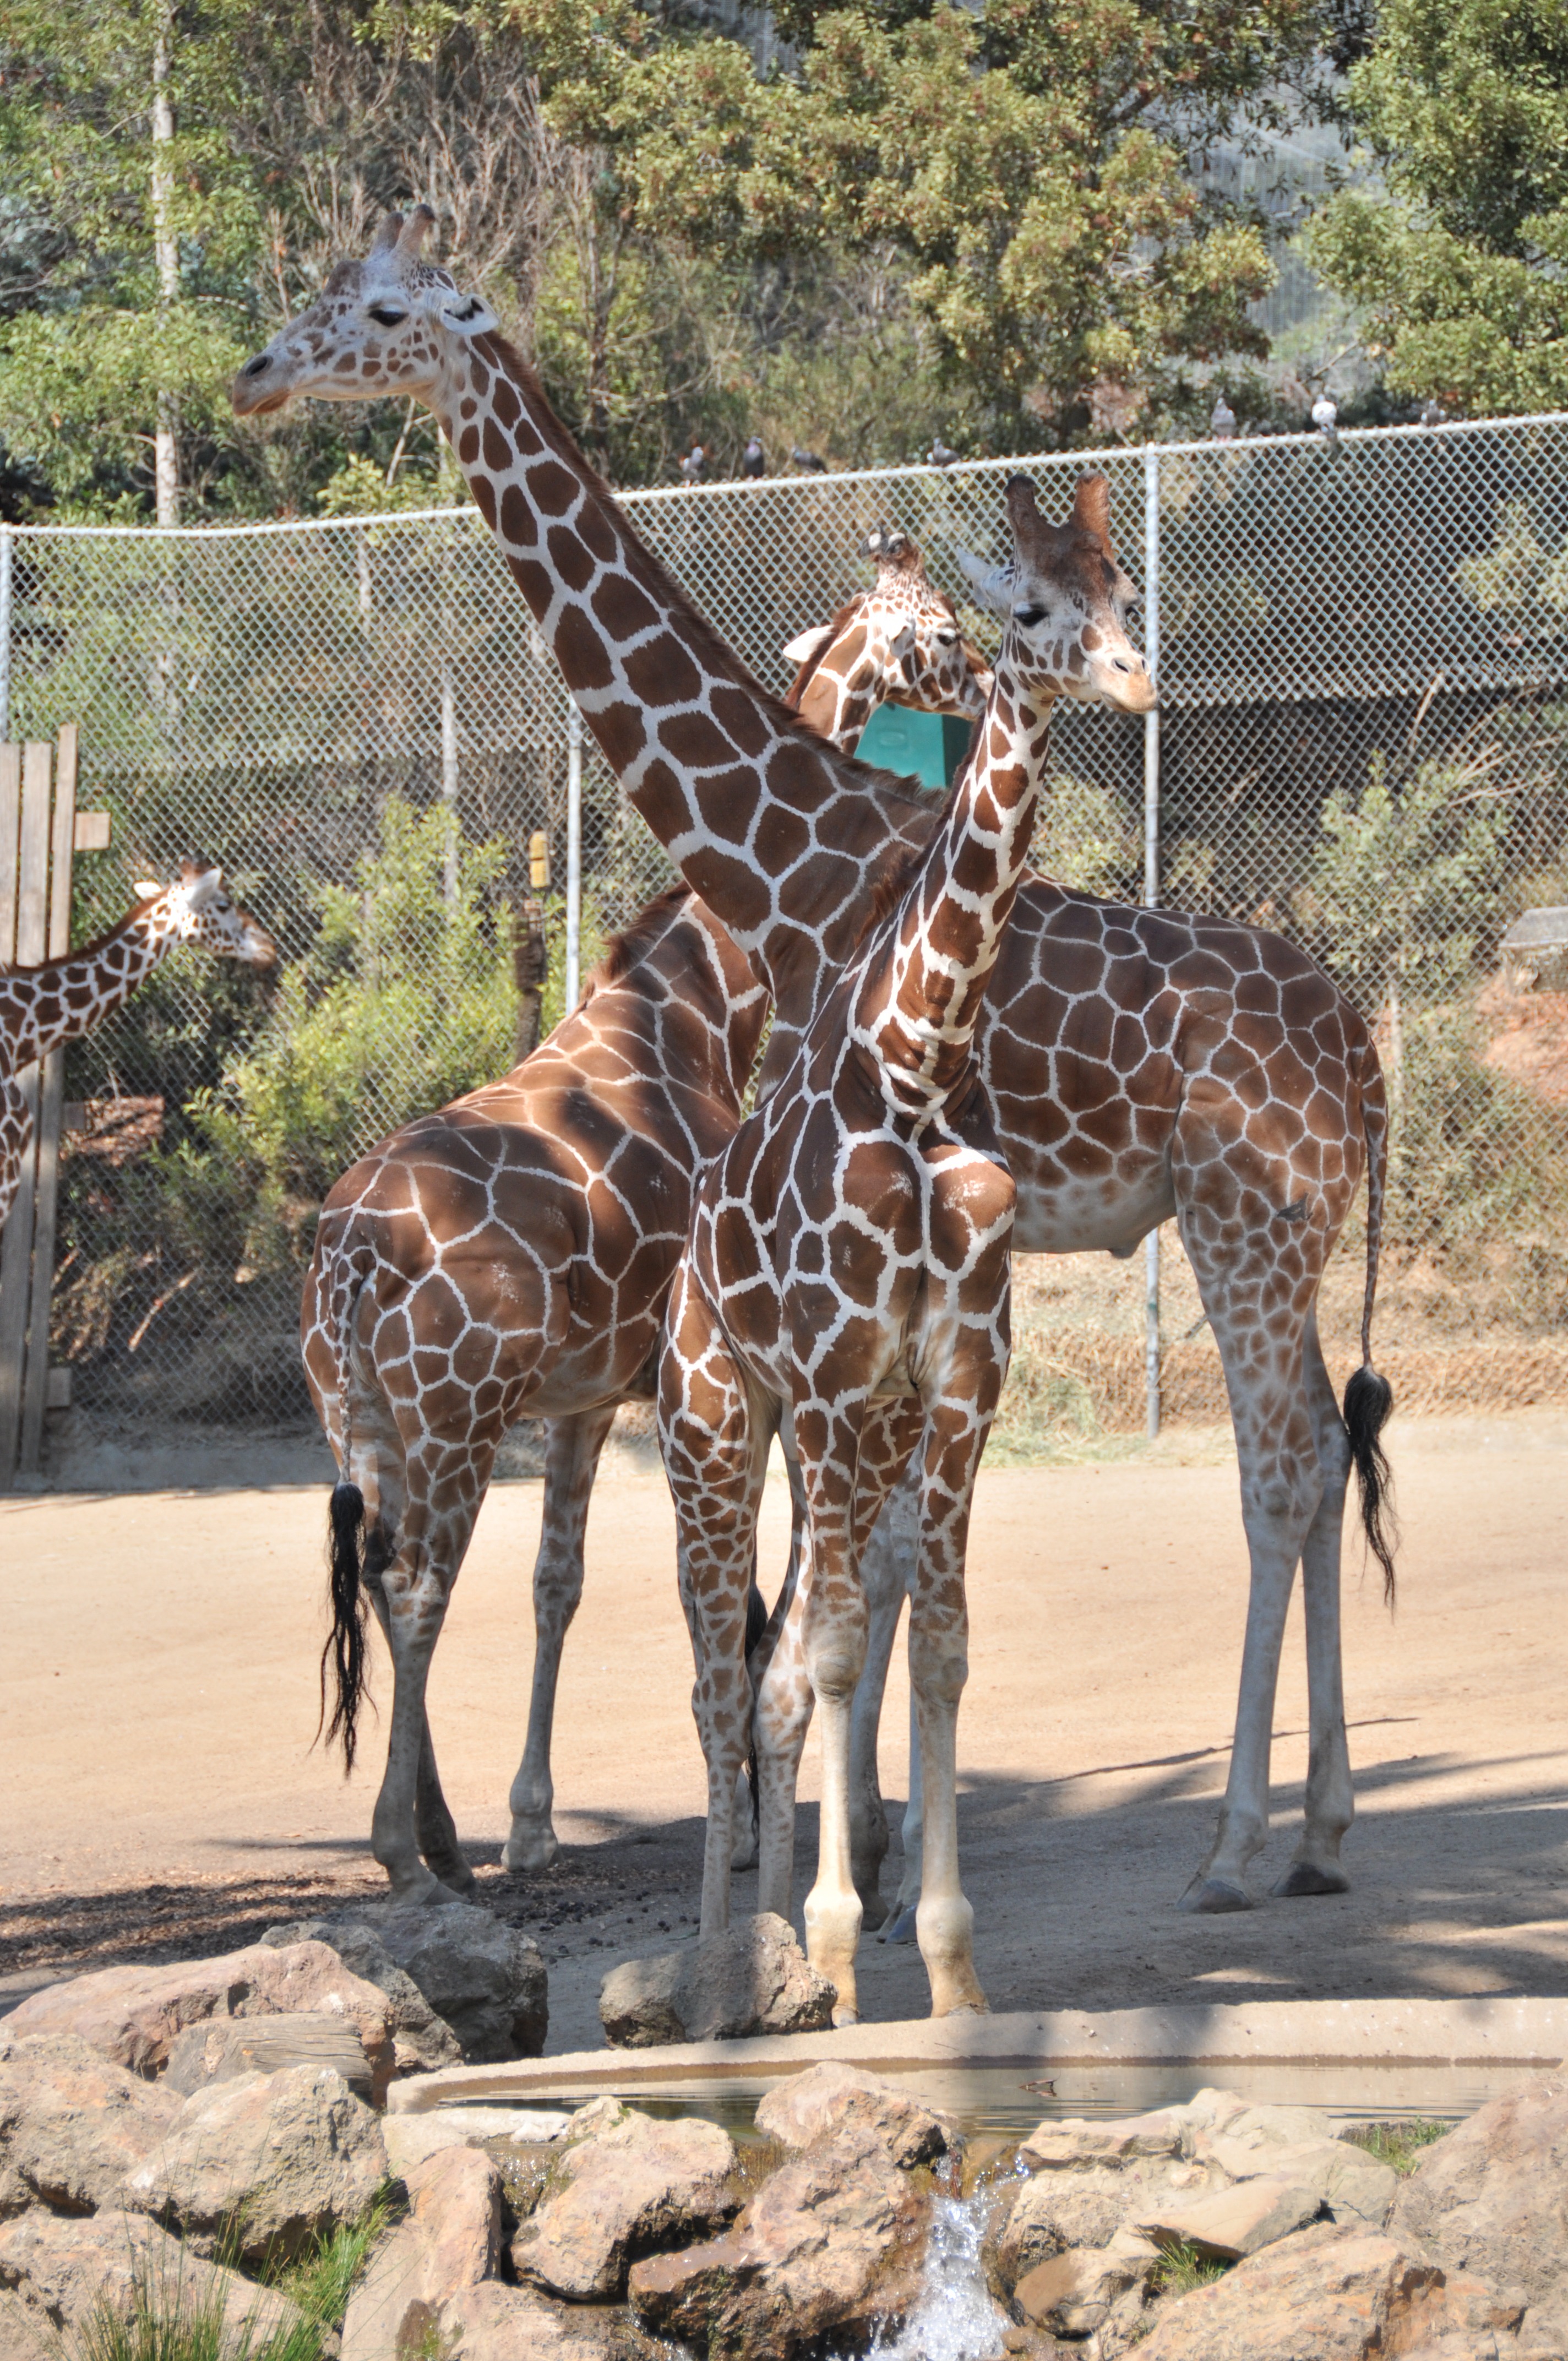
animal, wildlife, zoo, jungle, africa, mammal, fauna, savanna, giraffe, neck, spots, tall, safari, giraffidae